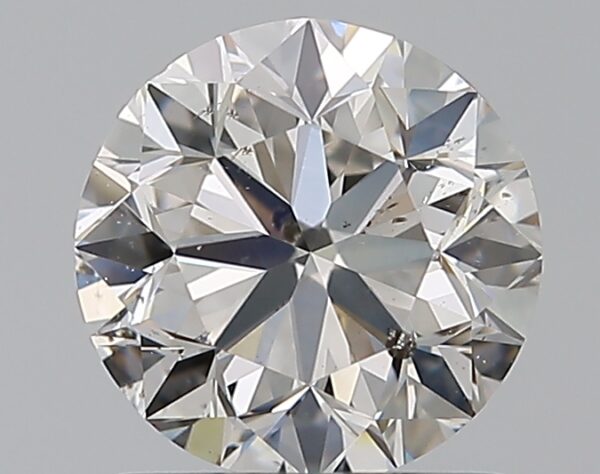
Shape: round
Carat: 1
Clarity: SI1
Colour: H
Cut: VG
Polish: EX
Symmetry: VG
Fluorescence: N
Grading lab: GIA
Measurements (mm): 6.13 x 6.21 x 4.04